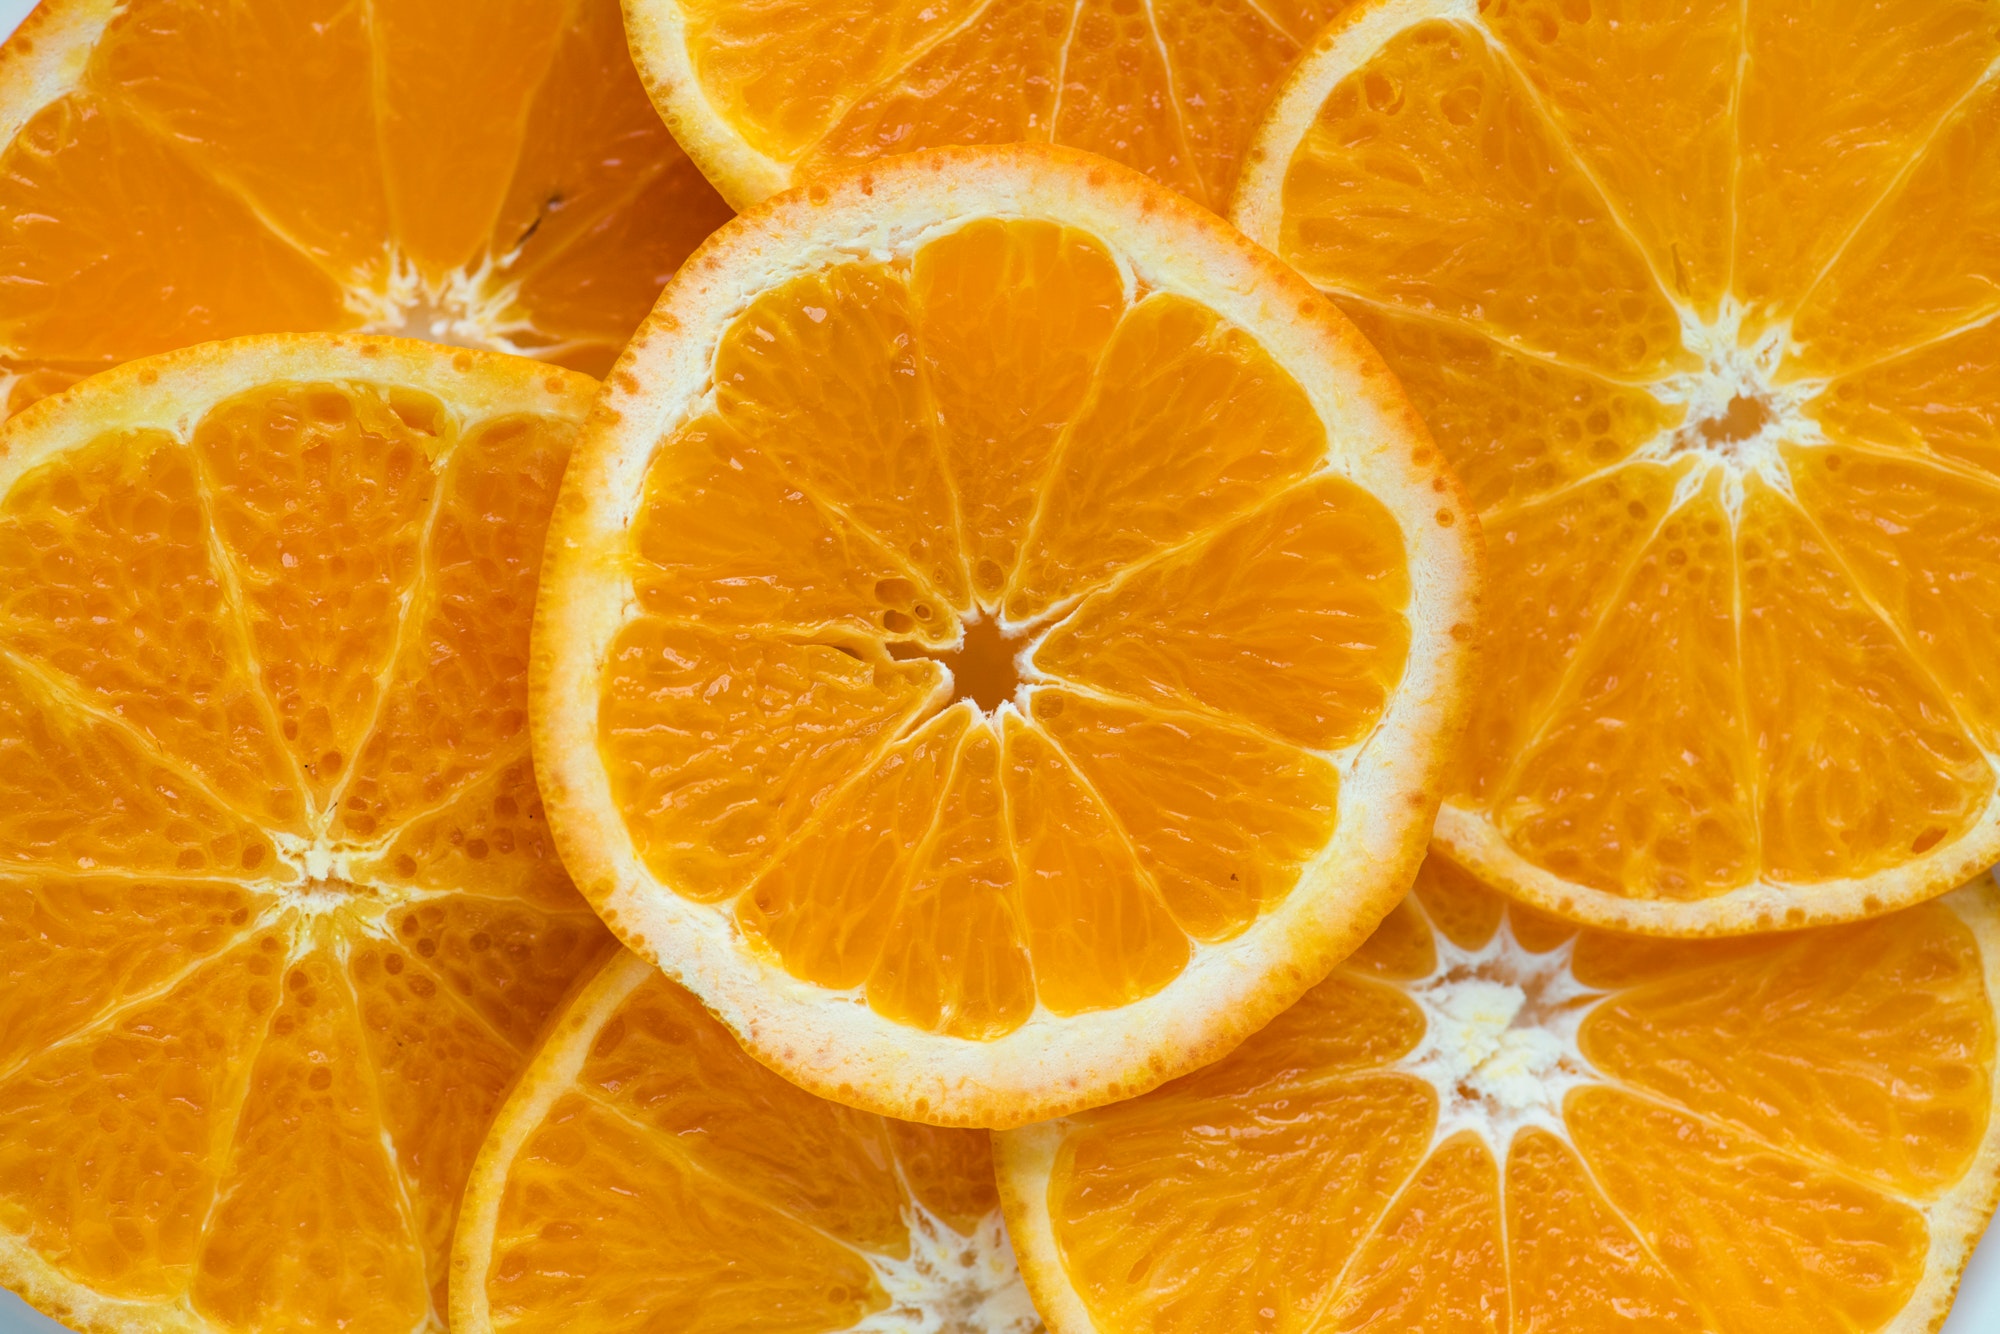
produce, fruit, food, valencia orange, orange, citrus, vegetarian food, citric acid, bitter orange, rangpur, mandarin orange, tangerine, clementine, tangelo, ingredient